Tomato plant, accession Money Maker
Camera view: horizontal (90 deg, fisheye); turntable rotation: 150 degrees
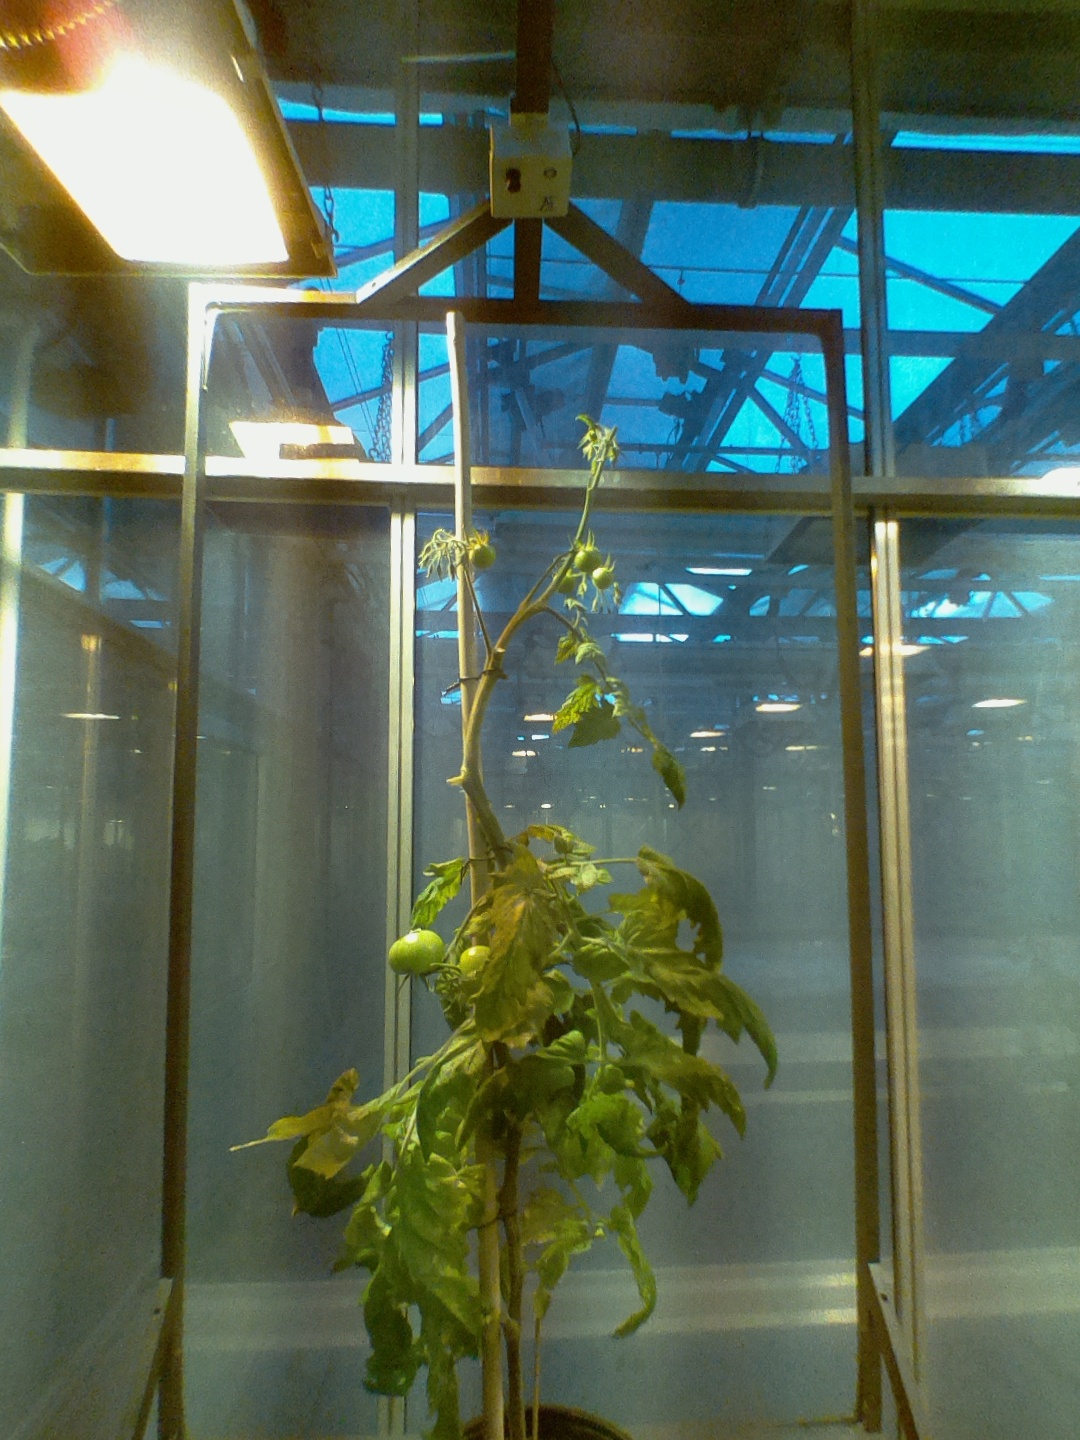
BBCH growth stage 76: 60%-70% of final fruit size